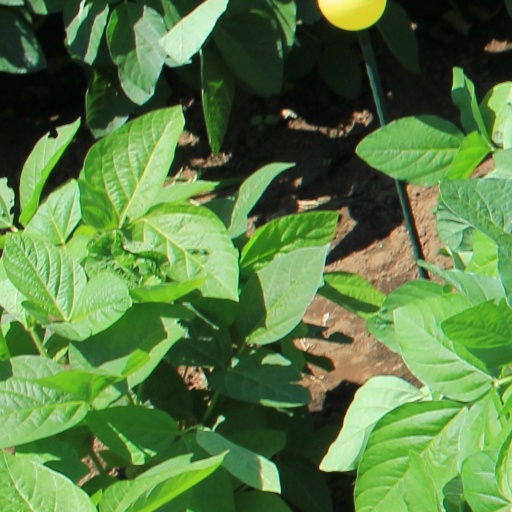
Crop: soybean